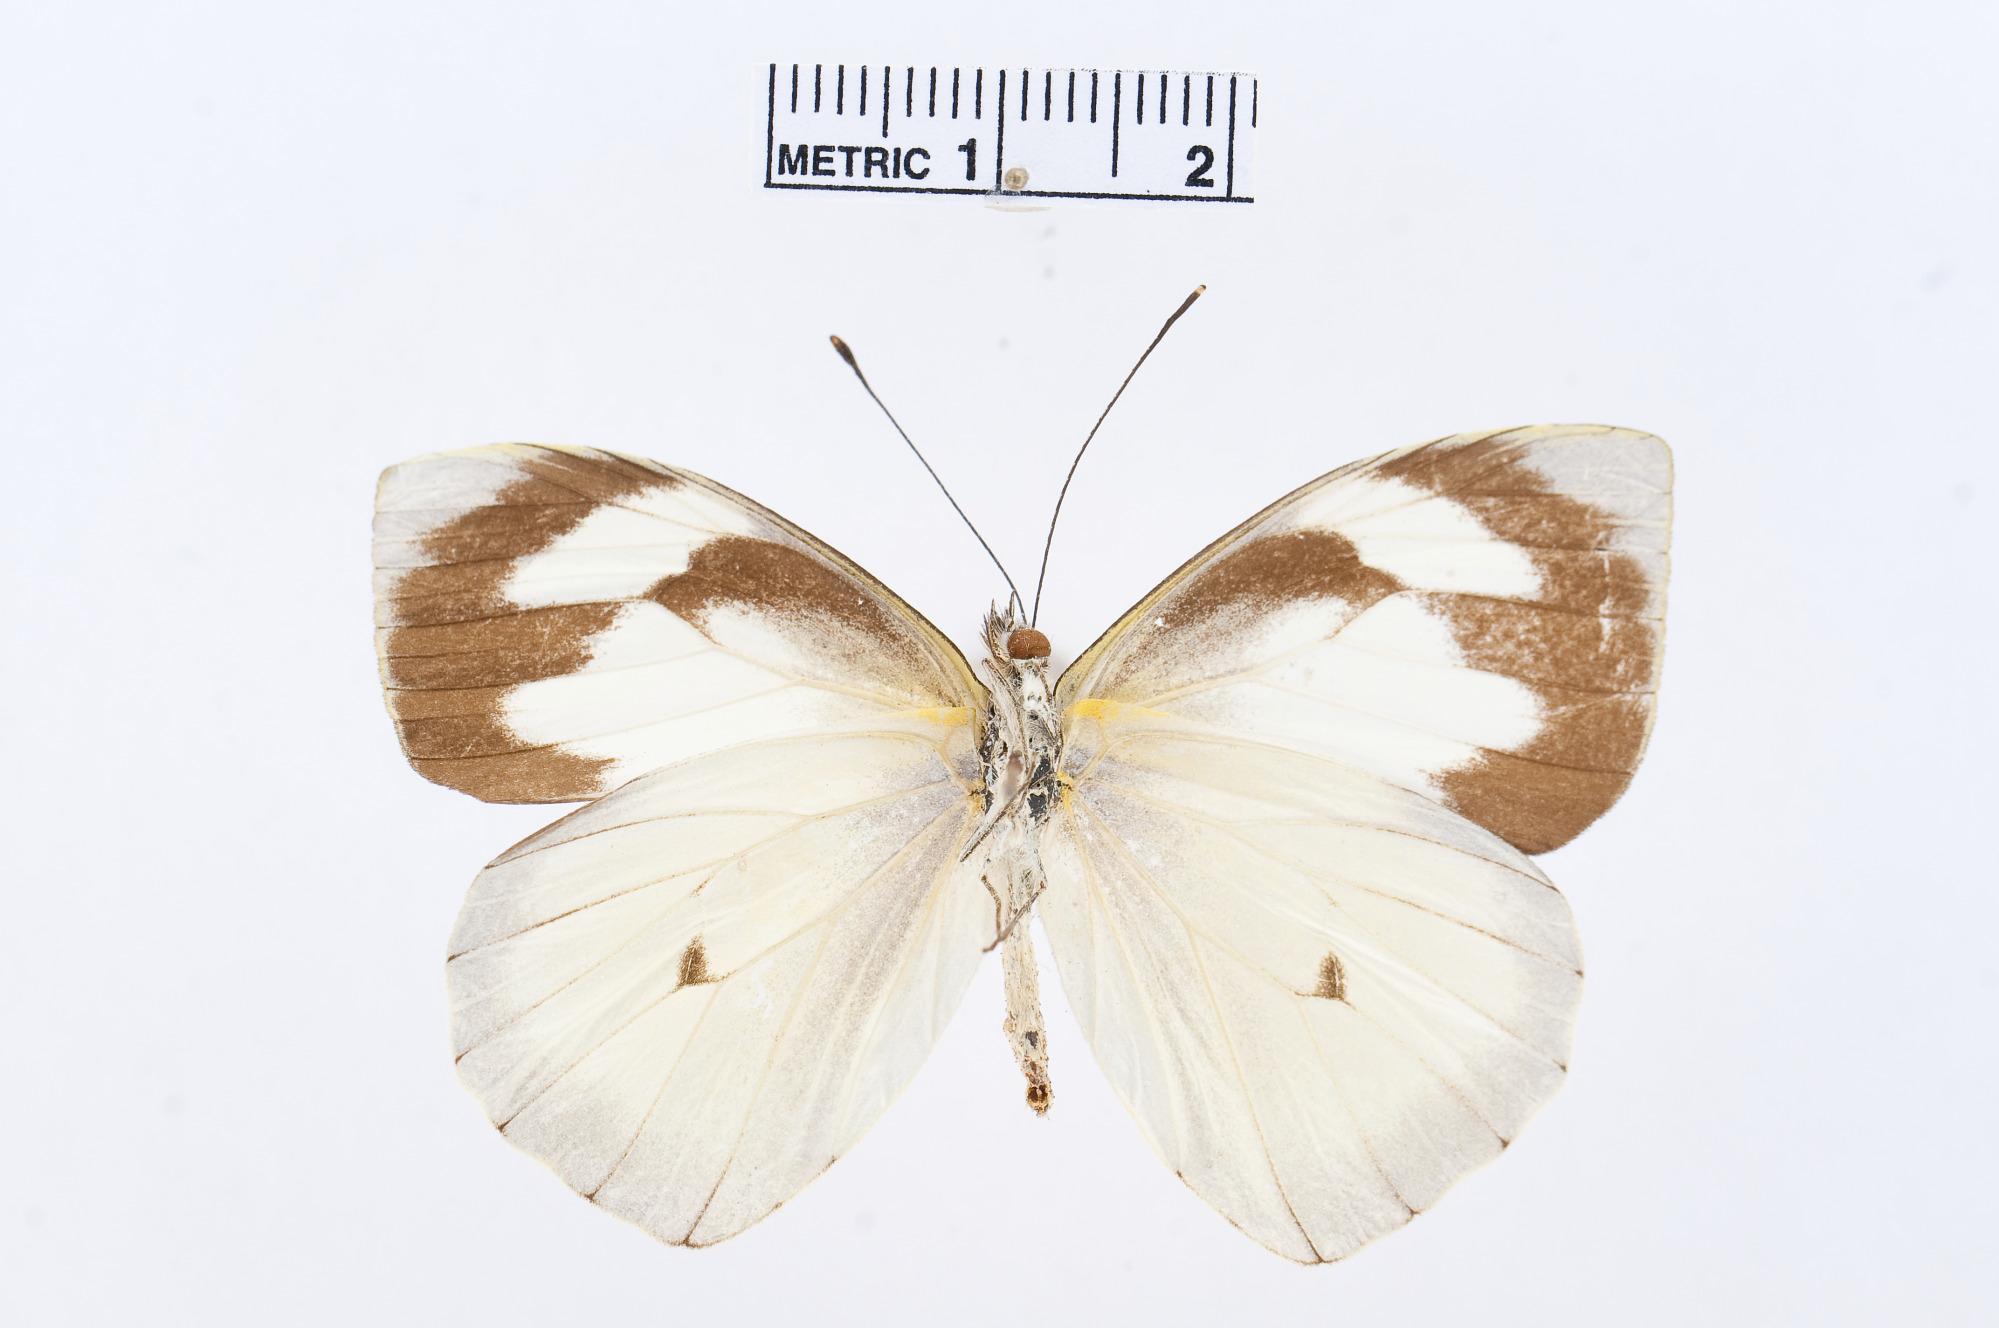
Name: Leptophobia nephthis
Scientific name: Leptophobia nephthis
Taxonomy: Animalia, Arthropoda, Hexapoda, Insecta, Lepidoptera, Pieridae, Pierinae